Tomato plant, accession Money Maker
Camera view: tilt-top (135 deg); turntable rotation: 90 degrees
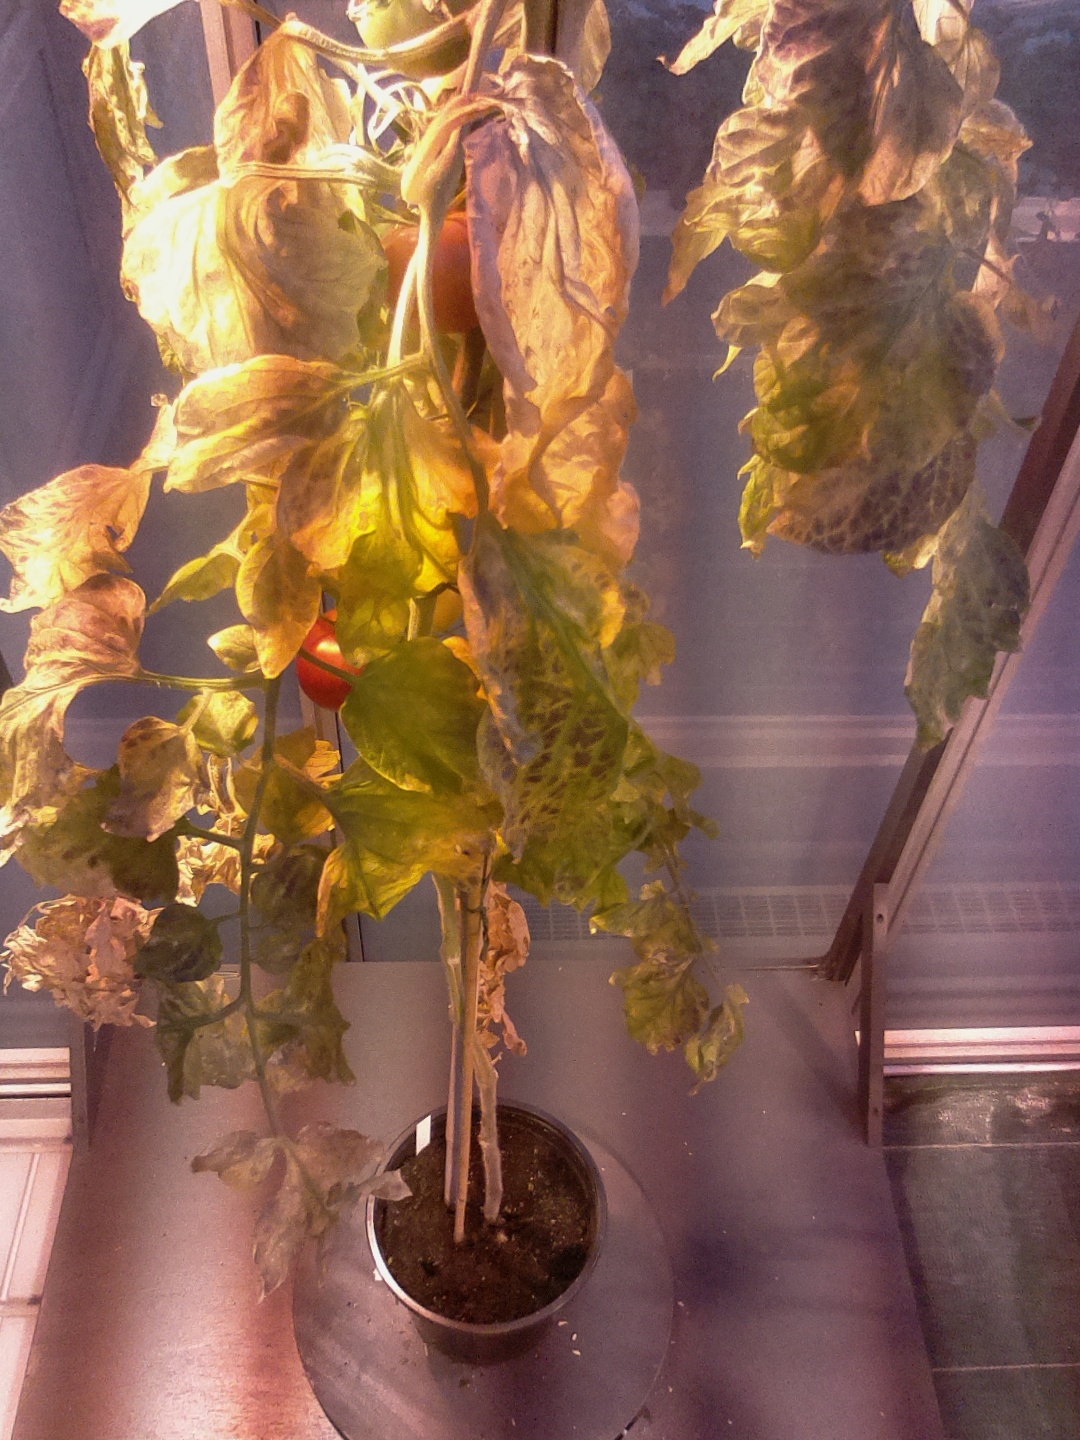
BBCH growth stage 83: 30%-40% of fruits show typical fully ripe color